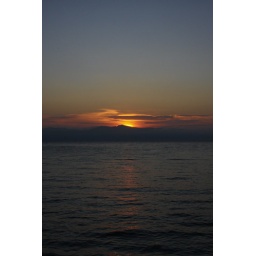
taken from the kitchen window of our apartement in Loggos, Paxos